Baba Gurgur

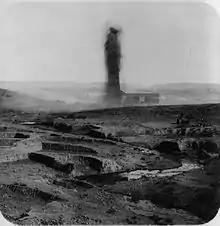
Kirkuk district, an oil gusher spouting

Douglas Michael Morton cites the local belief that the Eternal Fire was the "burning fiery furnace" mentioned in Chapter 3 of the Book of Daniel, into which King Nebuchadnezzar cast three Jews. Morton further mentions that according to Plutarch, this is where Alexander the Great witnessed "fire issues in a continuous stream, like a spring of water, out of a cleft in the earth," and was used to illuminate the streets.